Arcara v. Cloud Books, Inc.

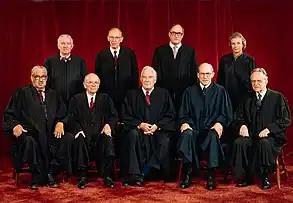
The Burger Court

In an opinion by Chief Justice Warren Burger for a six-justice majority, the court held that no First Amendment scrutiny applied. The prohibited sexual activities were nonexpressive conduct, and the incidental burden on speech did not implicate the First Amendment. The court said that "neither the press nor booksellers may claim special protection from governmental regulations of general applicability simply by virtue of their First Amendment protected activities." Otherwise, the bookseller's argument would be too far-reaching, because "every civil and criminal remedy imposes some conceivable burden on First Amendment protected activities." In addition, the court saw the burden on speech as limited, since the company could still sell books anywhere other than the location to be closed.